International Rhino Foundation

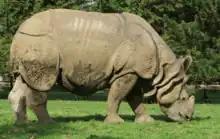
Indian rhinoceros

In 2007, in partnership with the Assam Forest Department, WWF-India, and the USFWS, the International Rhino Foundation embarked on a project, Indian Rhino Vision 2020, with the aim of increasing the population of Indian rhinos in Assam, India, to 3,000 in at least seven protected areas by the year 2020. The first translocations, from Pabitora to Manas National Park, took place in April 2008. Animals were radio-collared and regularly monitored to gauge the success of the reintroduction process. Joint government/community patrol units regularly patrolled the park to prevent poaching and encroachment and to monitor the new rhino population. Over the next 4 years, IRV 2020 moved 18 Indian rhinos from Pobitora Wildlife Sanctuary and Kaziranga National Park to Manas National Park, a protected area and UNESCO World Heritage site that had previously been home to a large rhino population before the poaching crisis. An additional eight rhinos were moved to Manas by the Centre for Wildlife Rehabilitation and Conservation. In mid-2012, one of the female rhinos gave birth to the first calf born in Manas since rhino reintroductions began. Thirteen more rhinos births, including one second generation calf, have been born in the park since then – a sign that the translocated animals are adapting well to their new home.